Puštal

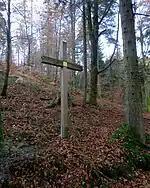
The Žovšče Mass Grave

Puštal is the site of a mass grave associated with the Second World War. The Žovšče Mass Grave, also known as the Žolšče Mass Grave, is located in the Žovšče Commons, on the northeast slope of Dešna Hill, between Puštal and Bodovlje. It contains the remains of about 10 Slovene civilians that were murdered and buried at two locations about apart.